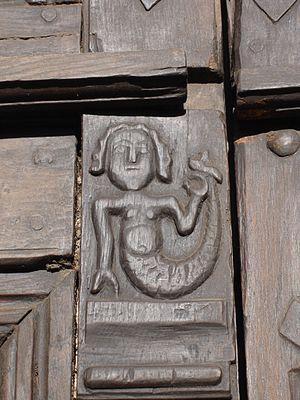
France, Haute-Garonne (31), Villefranche-de-Lauragais, détail de la porte de l'église
Villefranche-de-Lauragais est une commune française située dans le département de la Haute-Garonne, en région Occitanie.